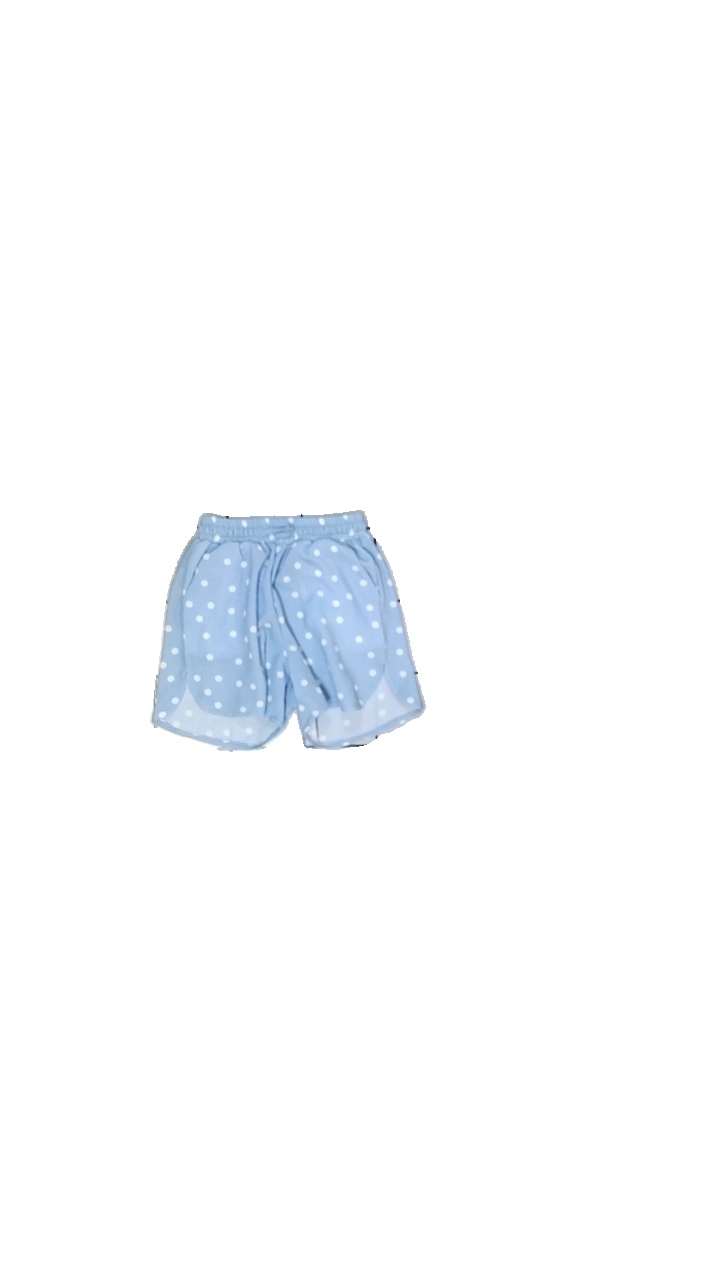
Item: Shorts (Children)
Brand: Amy Lucy
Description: Lightblue shorts with dots
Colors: Blue, White
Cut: Cropped
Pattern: Dots
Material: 100% polyester
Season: Summer
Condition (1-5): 3
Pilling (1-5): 4
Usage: Reuse
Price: <50